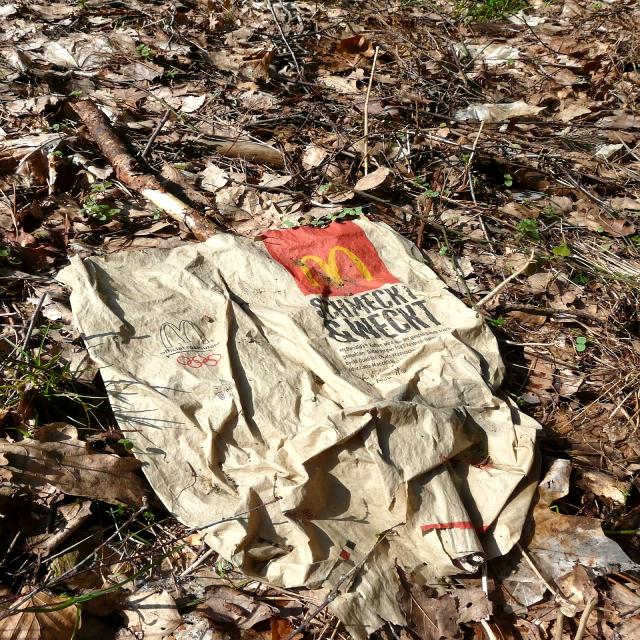
Label: Trash